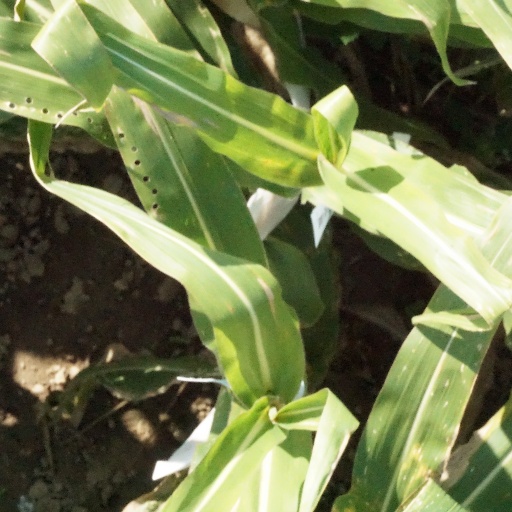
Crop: maize; corn